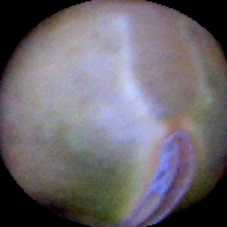
Label: Immature